Mah e Mir

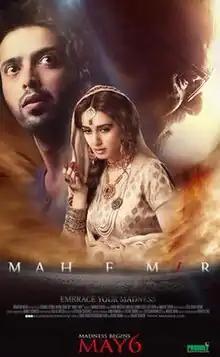
Theatrical release poster

Mah e Mir is a 2016 Pakistani biographical romantic drama film directed by Anjum Shahzad, produced by Khurram Rana, Sahir Rasheed, Badar Ikram and written by Sarmad Sehbai. The film is based on the life of the famous poet Mir Taqi Mir, played by Fahad Mustafa. The film also stars Iman Ali, Sanam Saeed, Alyy Khan and Manzar Sehbai in lead roles. It was the official submission by the Pakistani Academy Selection Committee as the country's entry for the Best Foreign Language Film at the 89th Academy Awards but it was not nominated.